Cronulla

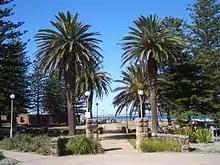
Dunningham Park, North Cronulla

The Cronulla School of Arts was established in 1904. The original wooden building was demolished and replaced by the current School of Arts building in November 1912 and is now one of the oldest buildings in Cronulla.